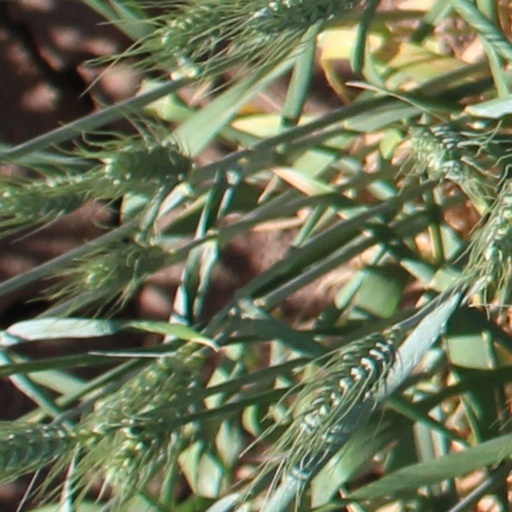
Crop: wheat